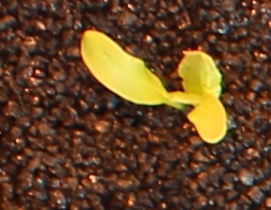
Label: Sugar beet